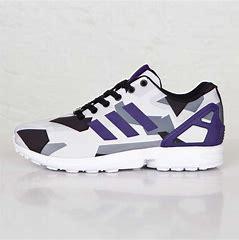
Brand: Adidas
Model: ZX Flux